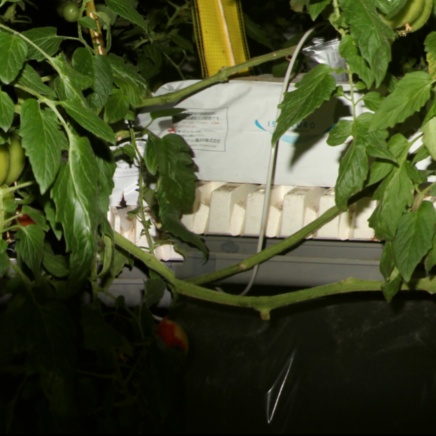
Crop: tomato